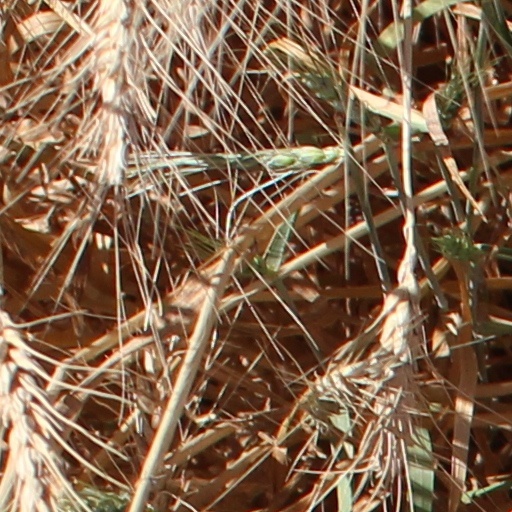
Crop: wheat